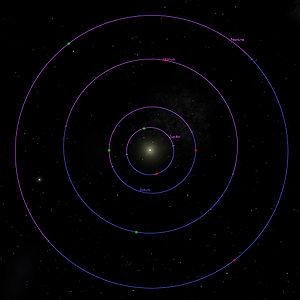
Cette image montre les orbites, les noeuds, et la position des périhélies et aphélies des planètes les plus extérieures de notre système solaire, vu du pôle de l'écliptique nord. Les planetes orbitent dans le sens inverse des aiguilles d'une montre (sens trigonometrique). La partie bleue des orbites est au nord du plan de l'écliptique terrestre, la partie rose au sud. Point vert: périhélie
Les apsides sont les deux points extrêmes de l'orbite d'un corps céleste, pour lesquels la distance au corps attracteur est :